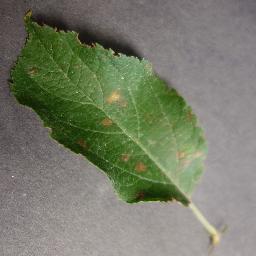
Label: Apple___Cedar_apple_rust